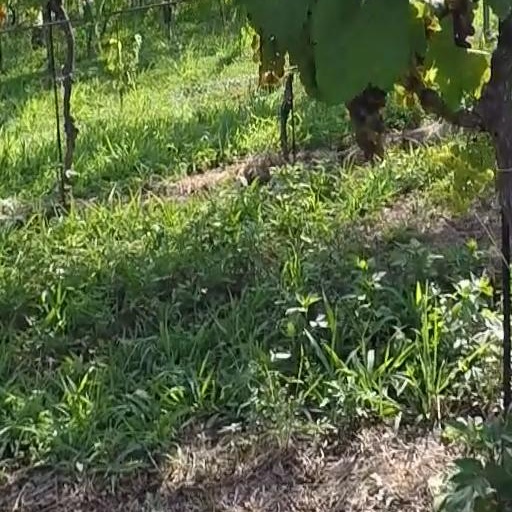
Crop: grape